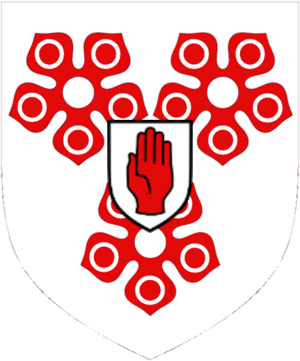
La pairie d'Irlande fut créée au Moyen Âge par les rois d'Angleterre en tant que seigneurs d'Irlande. Elle rassemble les nobles participant au pouvoir législatif en siégeant à la Chambre des Lords du Parlement d'Irlande. Néanmoins, après la réunion de l'Irlande et de la Grande-Bretagne en 1801, le parlement d'Irlande fut supprimé et les pairs d'Irlande ne furent plus représentés au Parlement du Royaume-Uni que par des « pairs représentants » au nombre de vingt-huit. Des titres de la pairie d'Irlande furent créés jusqu'en 1899.